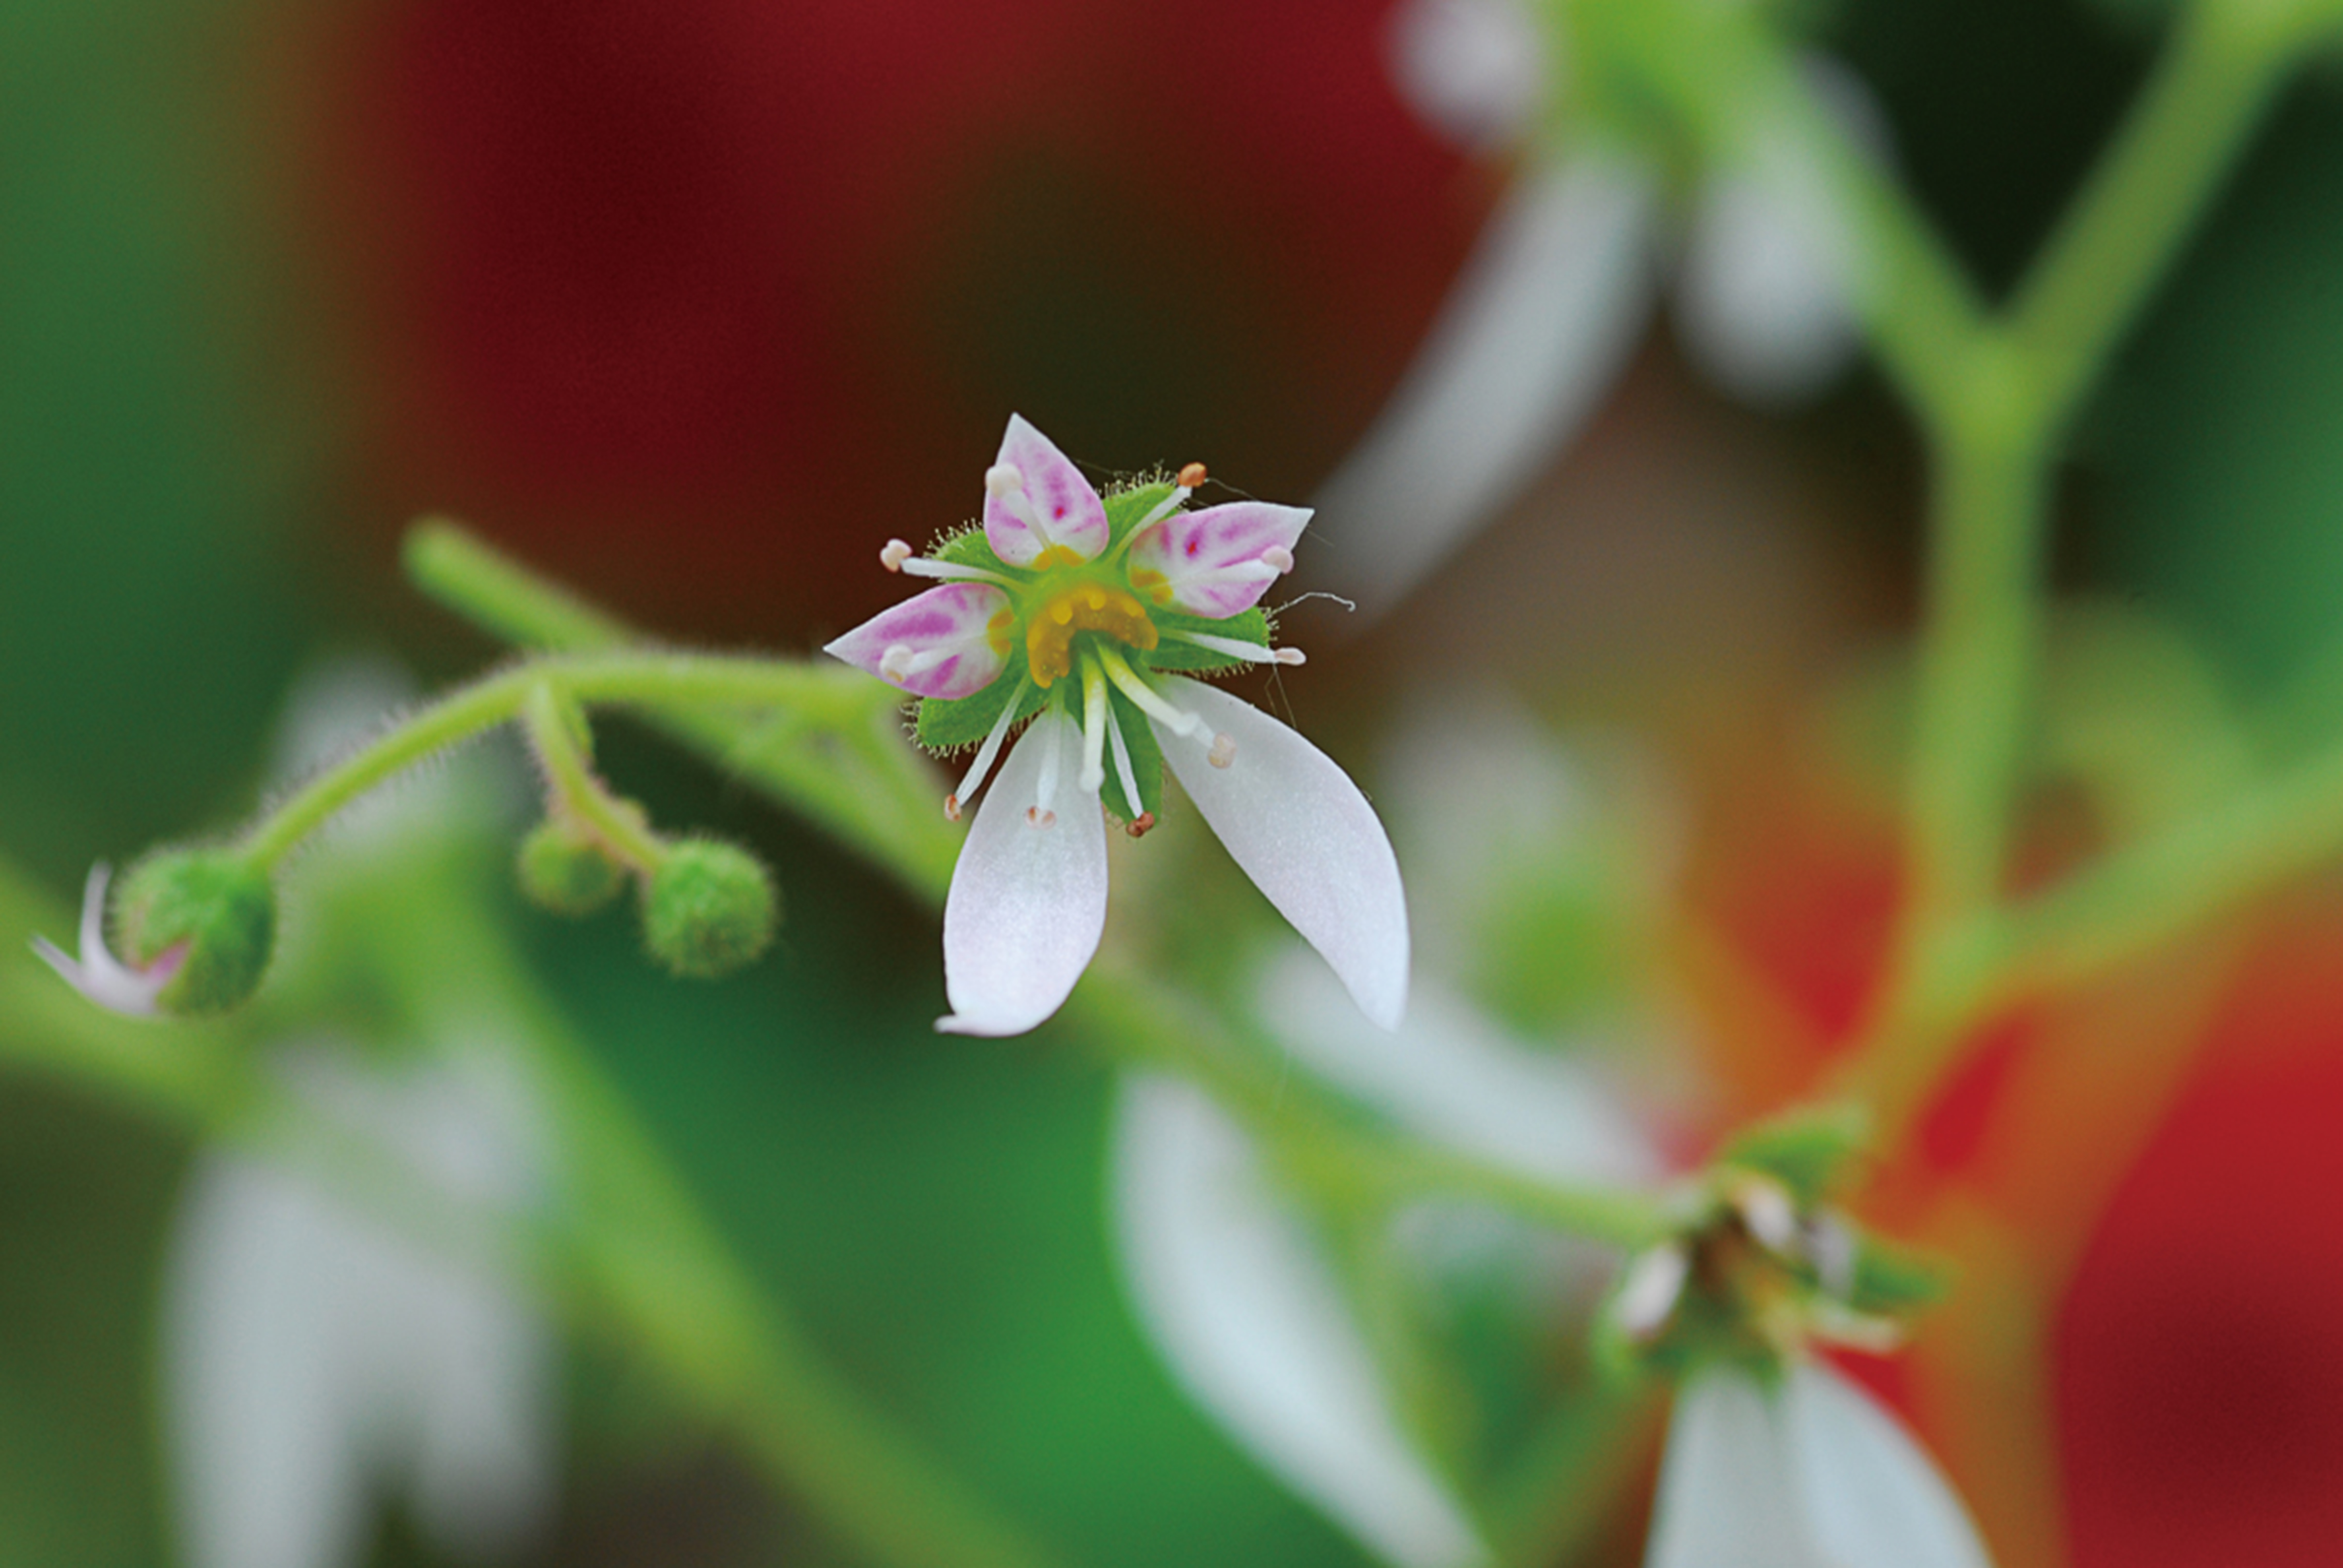
nature, blossom, plant, photography, leaf, flower, petal, green, produce, botany, flora, plants, wildflower, flowers, close up, macro photography, republic of korea, flowering plant, saxifrage, plant stem, land plant